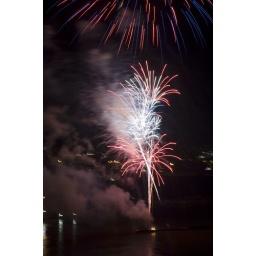
Independence Day fireworks in St Louis seen from the roof of my apartment building